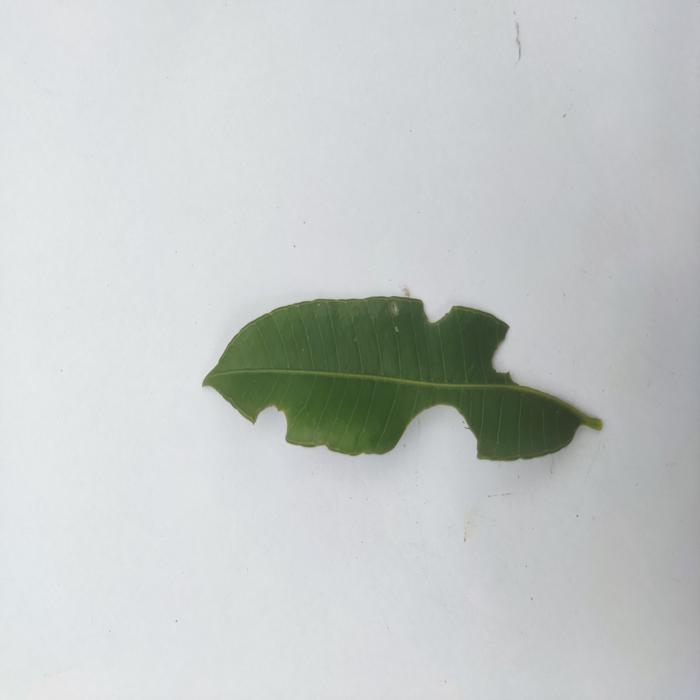
Crop: Hog Plum
Leaf condition: Caterpillars_Infestation